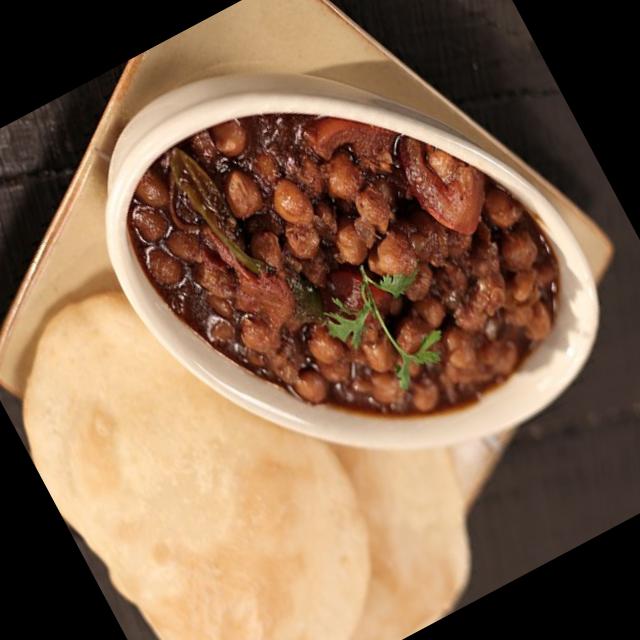
Dish: chole_bhature